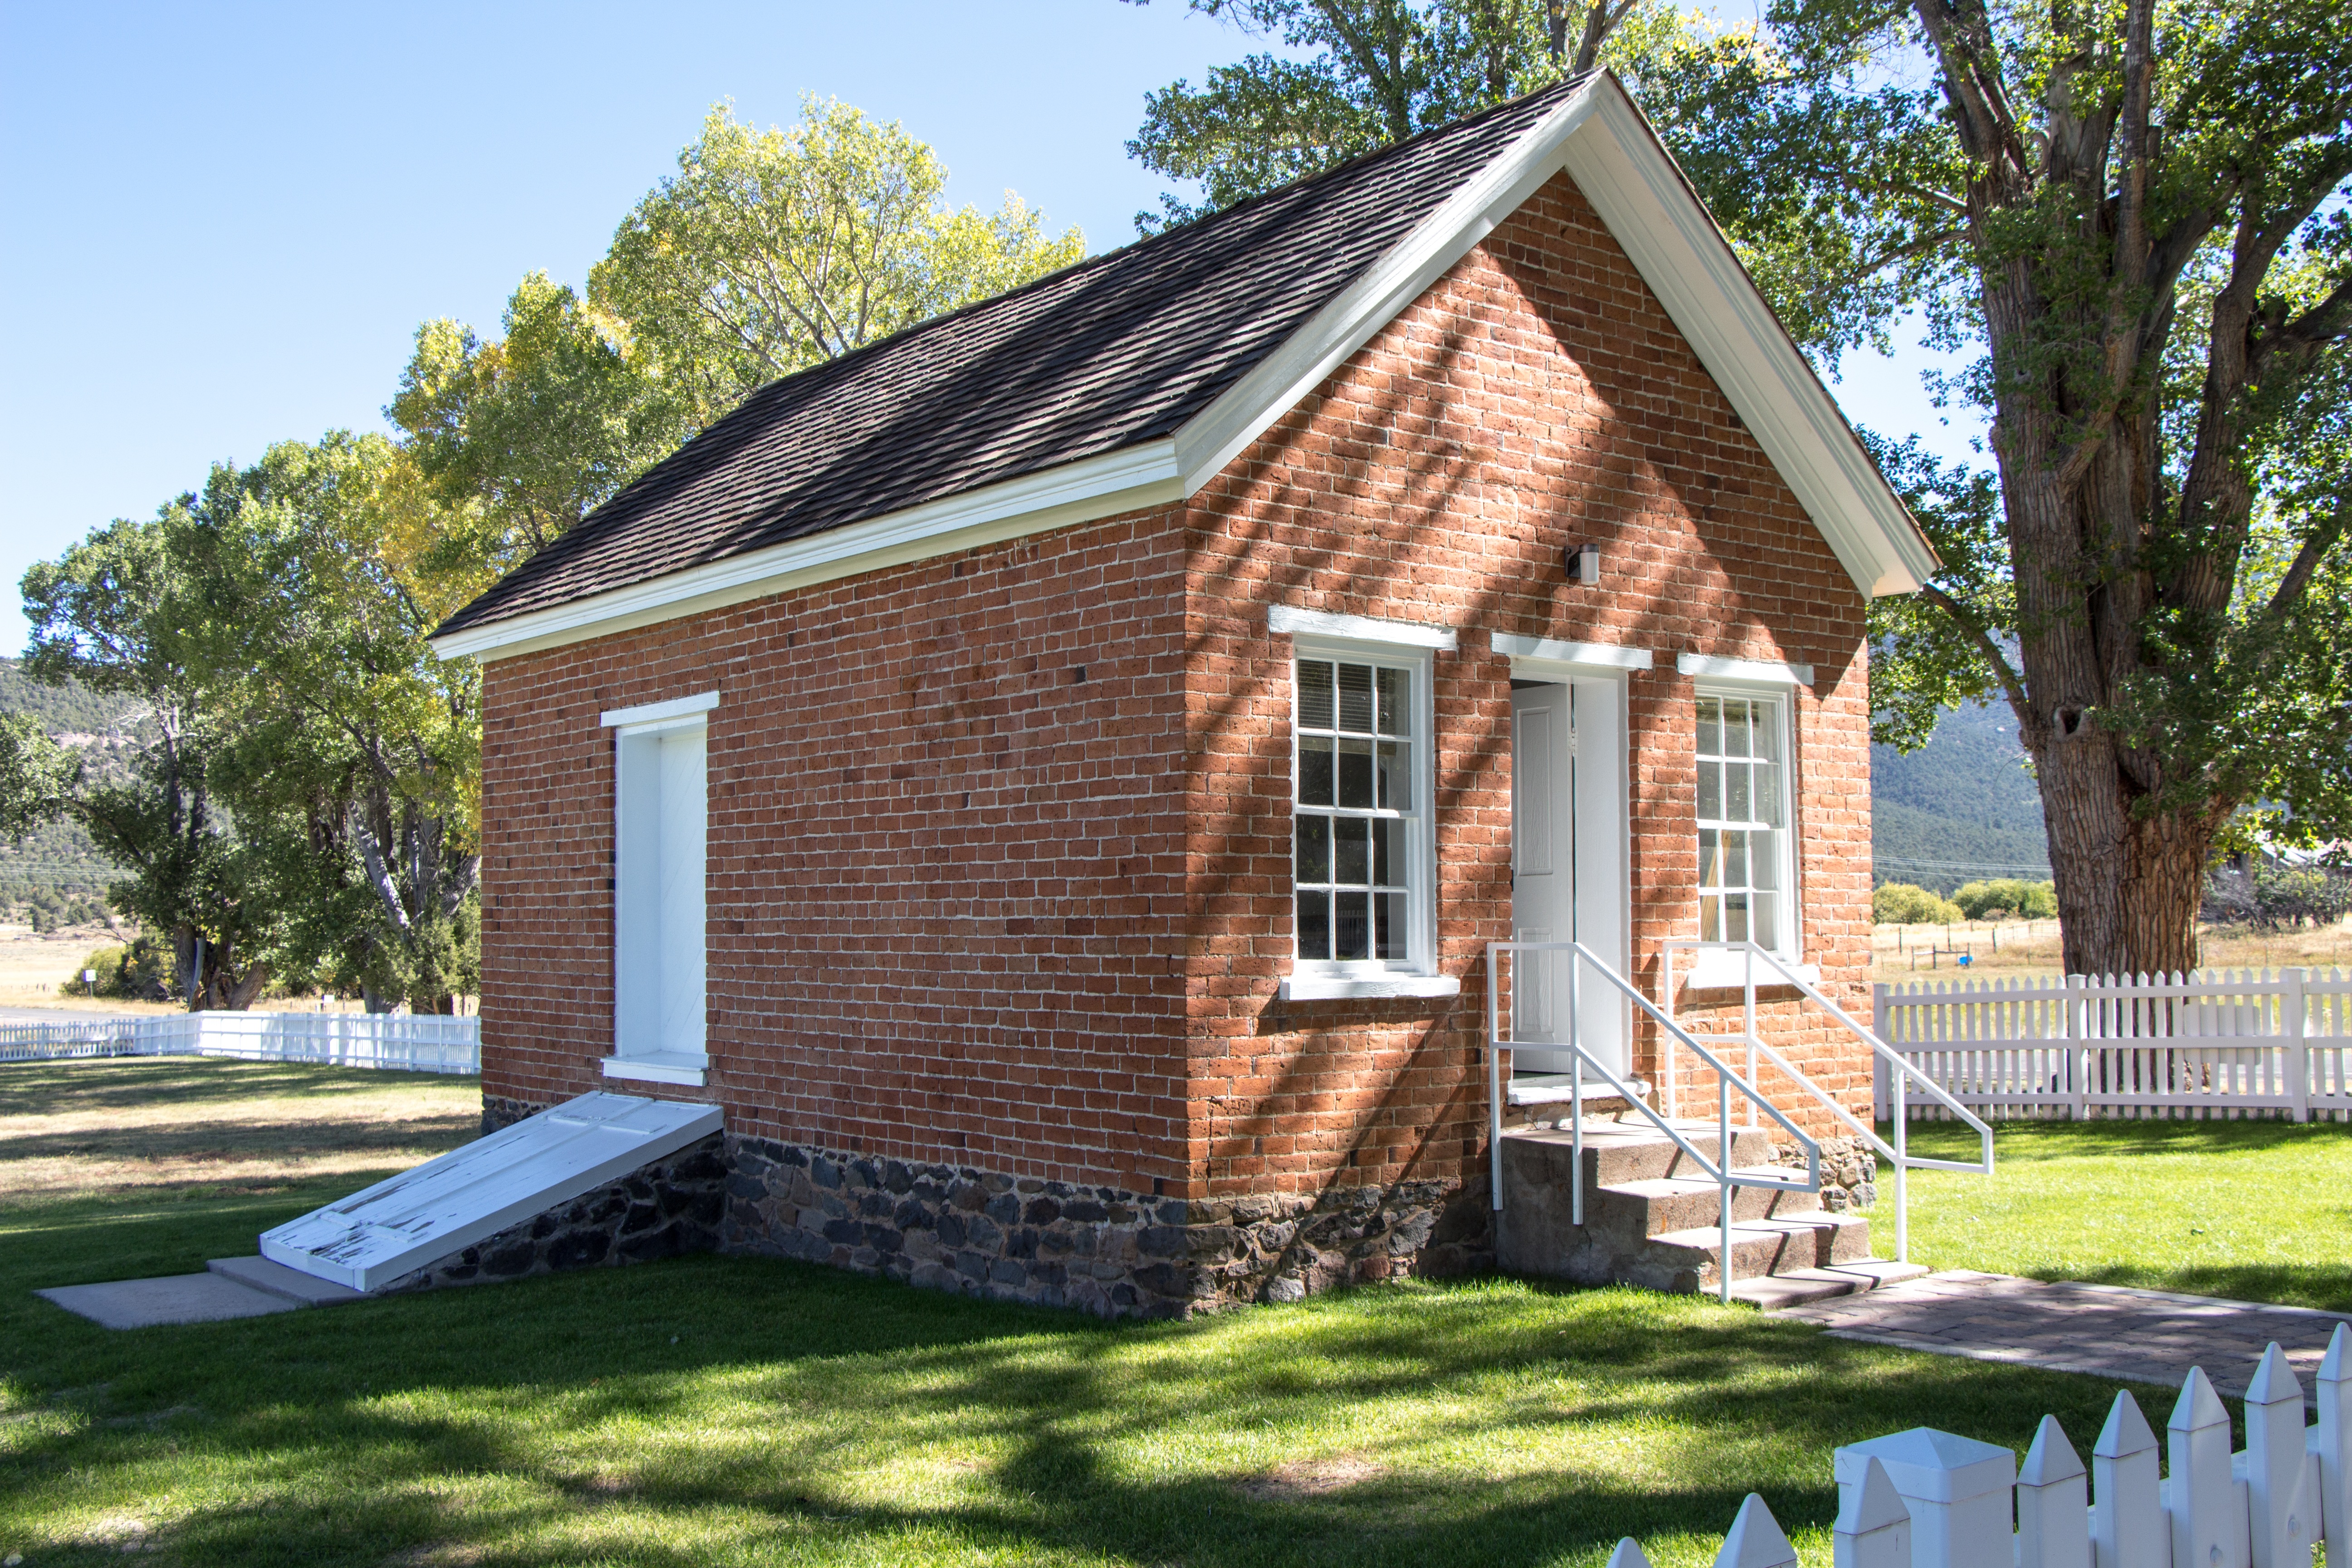
outdoor, architecture, sky, white, street, vintage, retro, villa, house, town, roof, rooftop, building, old, city, home, wall, stone, summer, travel, orange, construction, red, cottage, chimney, backyard, ancient, facade, property, exterior, historic, brick, picket fence, roofing, design, farmhouse, utah, historical, estate, log cabin, lds, siding, aged, real estate, pine valley, mormon, tithing house, root cellar, outdoor structure